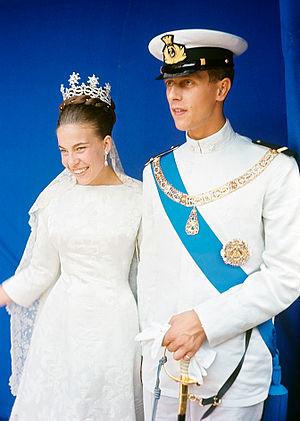
Amédée de Savoie-Aoste, cinquième duc d’Aoste est un membre de la maison de Savoie et l’un des deux prétendants au trône d’Italie, en concurrence avec son cousin Victor-Emmanuel de Savoie. Il est également considéré par certains monarchistes croates comme l’héritier du trône de leur pays sous le nom de « Zvonimir II ».